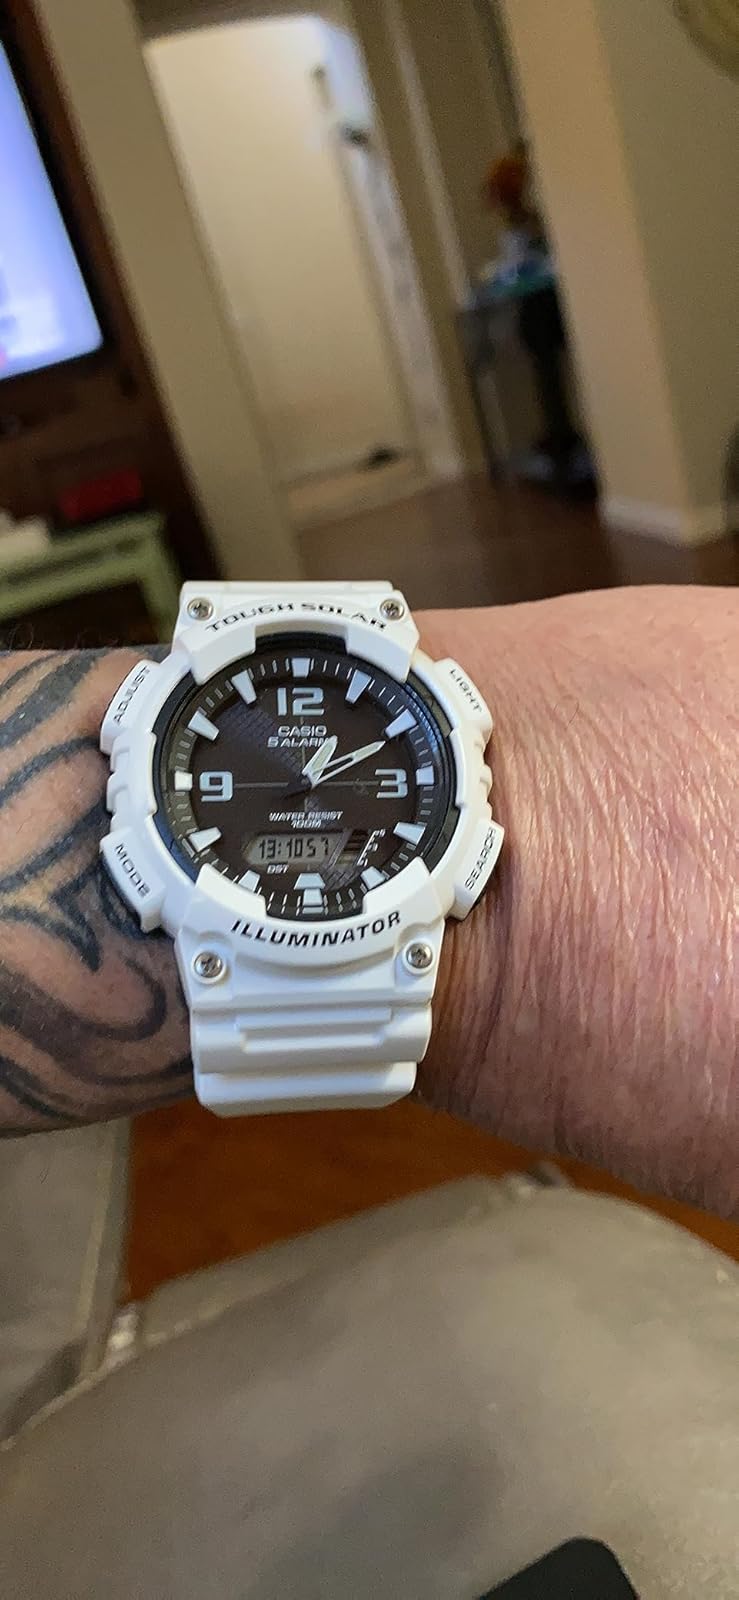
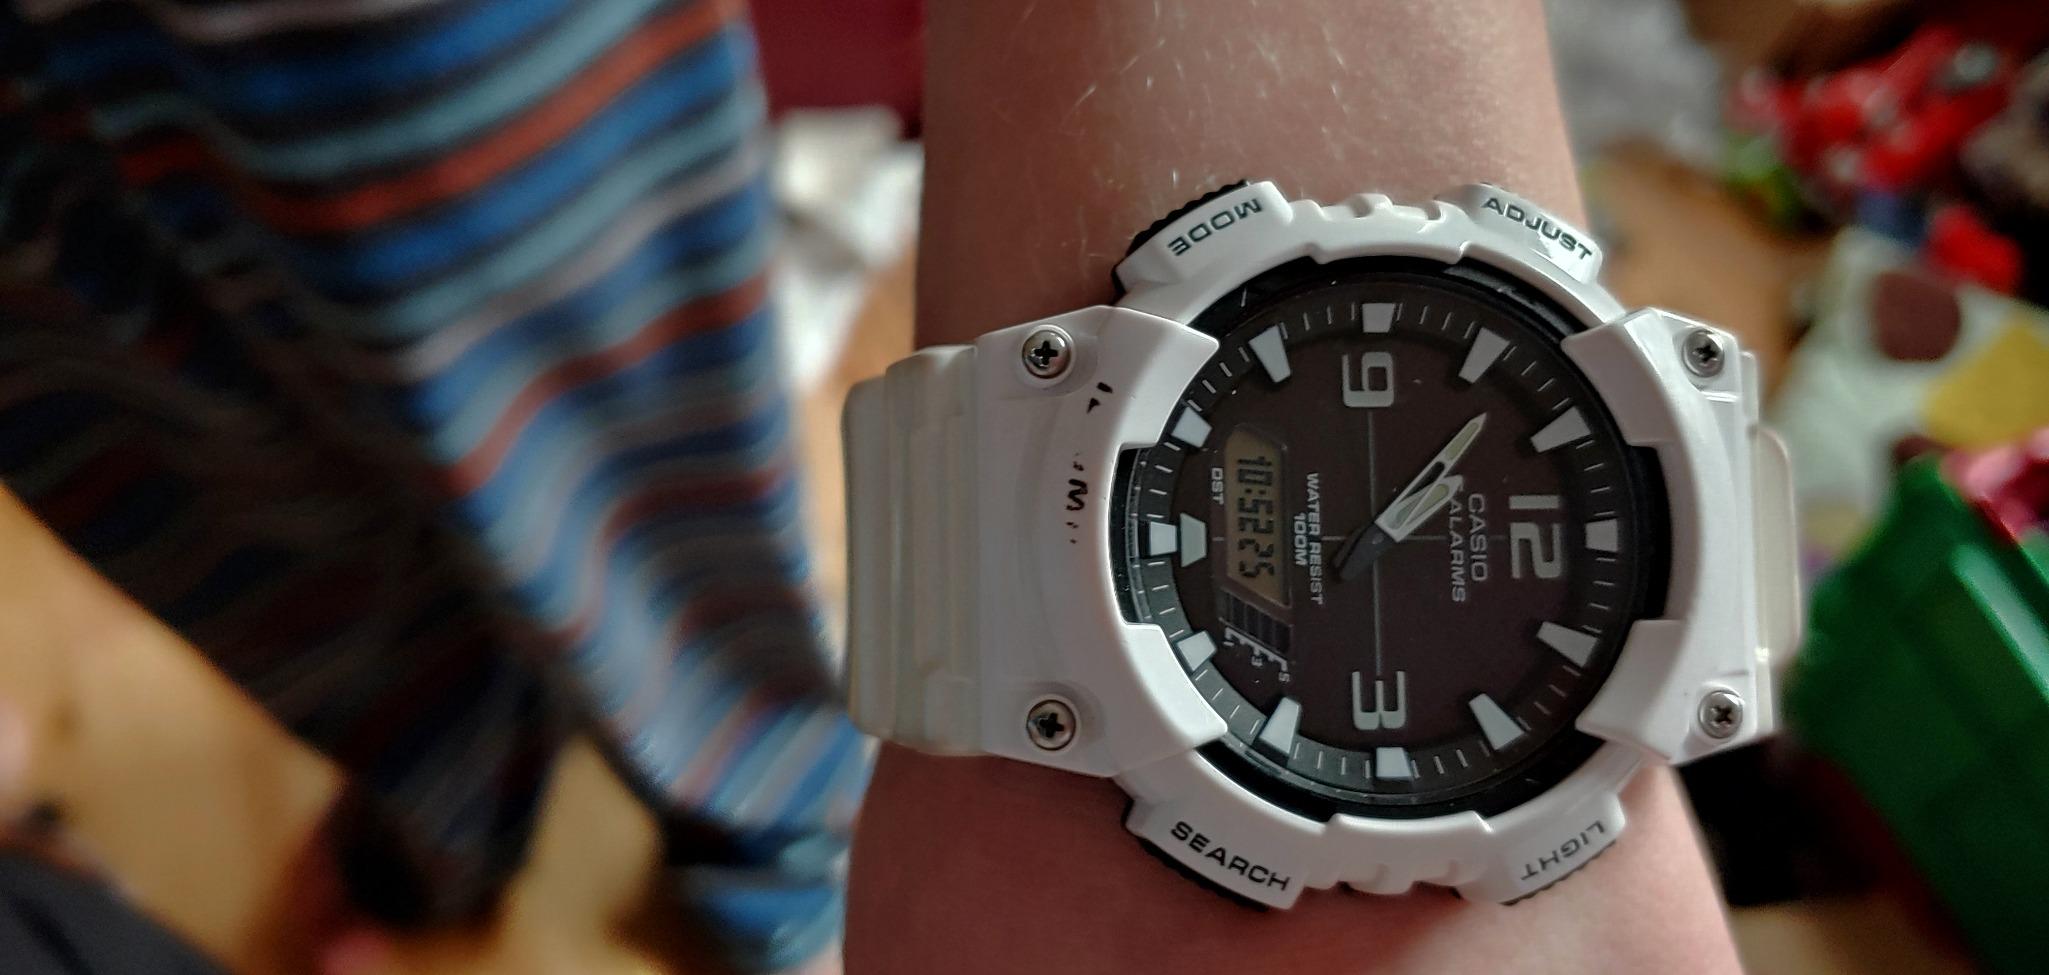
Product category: accessories_watch
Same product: yes